Laetiporus sulphureus

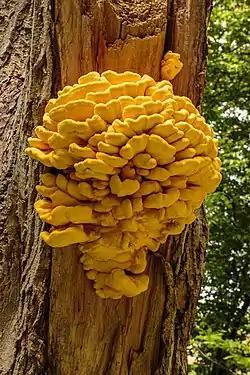
Underside, on "Ginkgo biloba"

The fruiting body emerges directly from the trunk of a tree and is initially knob-shaped, but soon expands to fan-shaped shelves, typically growing in overlapping tiers. It is sulphur-yellow to bright orange in color and has a suedelike texture. Old fruitbodies fade to tan or whitish. Each shelf may be anywhere from across and up to thick. The fertile surface is sulphur-yellow with small pores or tubes and produces a white spore print. When fresh, the flesh is succulent with a strong fungal aroma and exudes a yellowish, transparent juice, but soon becomes dry and brittle.